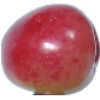
Label: cherry_rainier